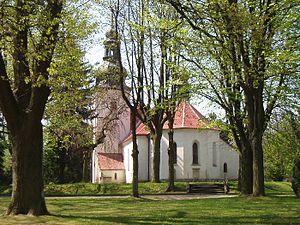
Štoky est un bourg du district de Havlíčkův Brod, dans la région de Vysočina, en République tchèque. Sa population s'élevait à 1 944 habitants en 2019.